HaMerotz LaMillion 8

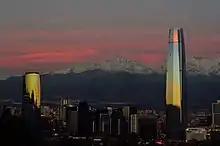
At the Gran Torre Santiago, teams had to decode a message revealing the location of the Pit Stop in Santiago.

For this leg's Double Battle, one member from each team had to stand on a rotating platform and throw one Chilean produce ("rocoto", "papa lisa", or "caigua") past their opponent and into a net bearing the produce's name. The first team to win two matches would receive their next clue, while the losing team had to wait for another team. The team that lost the final Double Battle had to wait out a 15-minute penalty.